Texas A&M University–Corpus Christi

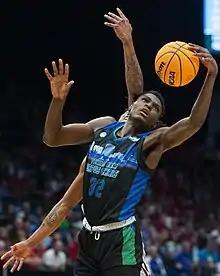
Islanders men's basketball player Stephen Giwa during the 2022 NCAA Division I men's basketball tournament

Islander Dining Hall has been designated as an Ocean Friendly Restaurant (OFR). It is the second university dining hall in the nation to receive the designation. As part of 400 OFR in the U.S., Islander Dining Hall is working to lower an estimated 5.25 trillion pieces of plastic entering the world's marine ecosystems. Elizabeth Alford, Marketing Manager for the Islander Dining Hall, said of the designation:"With the university surrounded by Oso Bay and Corpus Christi Bay, it is important that we take the initiative to reduce the amount of plastic and Styrofoam waste that could potentially come from Islander Dining Hall. . . . It is imperative that we use our location as an educational tool for our students. This recognition encourages our community to be stewards of the environment."Islander Dining Hall has banned the use of Styrofoam, plastic bags, plastic plates, and plastic utensils. Islander Dining Hall also uses reusable food ware for onsite dining, recycles and provides biodegradable coffee cups and to-go plates.